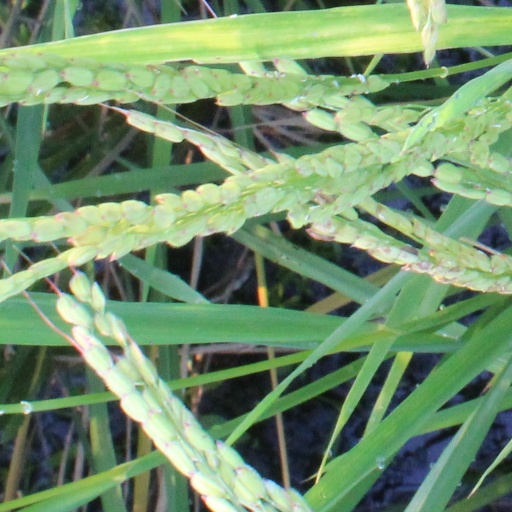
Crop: rice